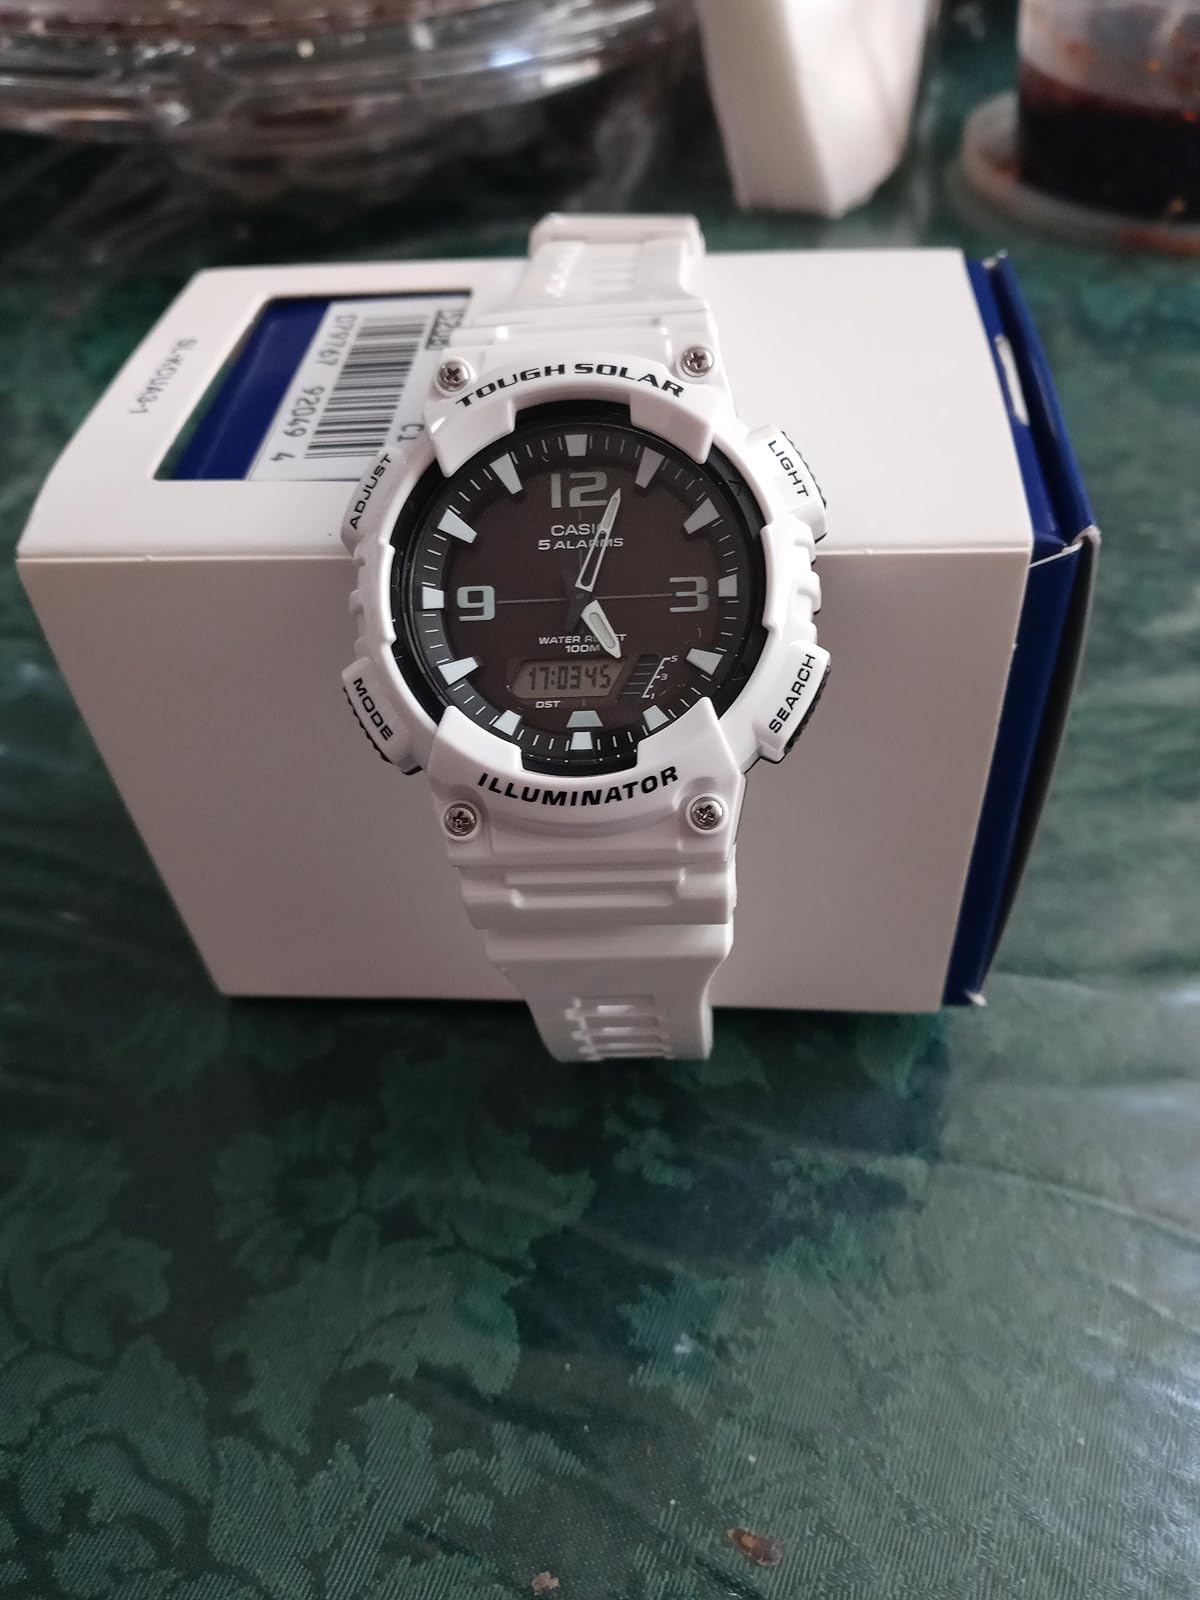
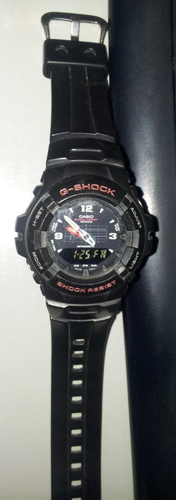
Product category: accessories_watch
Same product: no